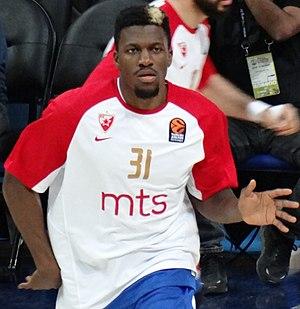
Dylan Jonathan Ennis, né le 26 décembre 1991 à Toronto en Ontario, est un joueur canado-jamaïcain de basket-ball qui évolue aux postes d'arrière et de meneur.